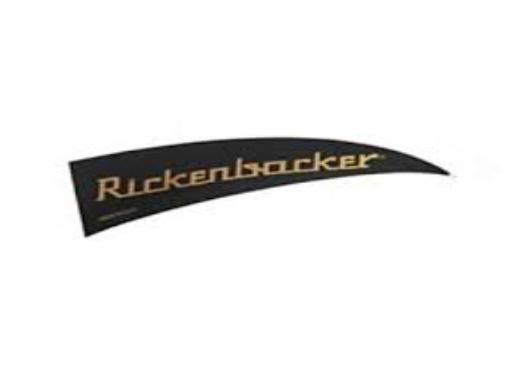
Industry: Electronic